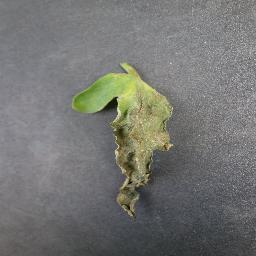
Label: Tomato___Late_blight